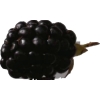
Label: blackberry